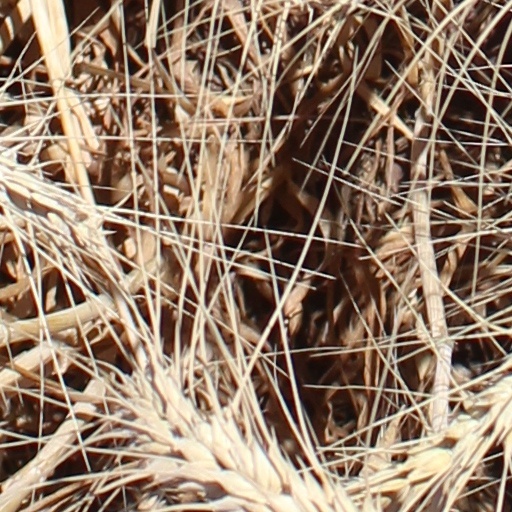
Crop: wheat